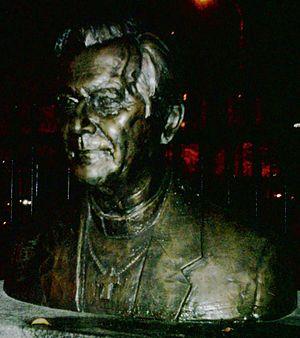
Bronze représentant Paul-Émile Léger, situé au Parc Paul-Émile Léger, boulevard René-Lévesque à Montréal à l'est du boulevard Saint-Laurent. Bronze réalisé par Paul Lancz, 1984. Prêt de la Fondation Jules et Paul-Émile Léger, 2007. Citation du cardinal
Paul Lancz est un sculpteur canadien d'origine hongroise dont de nombreuses œuvres sont exposées à Montréal et ailleurs.
Paul-Émile Léger, né le 26 avril 1904 et mort le 13 novembre 1991, était un homme d'Église québécois. Il a été archevêque de Montréal de 1950 à 1967 et cardinal. Il est le frère de Jules Léger, homme d’État et diplomate québécois.
Montréal possède une riche tradition d'art public. Inscrites de plain-pied dans le paysage urbain, les œuvres d'art public façonnent l'environnement de la métropole. Qu'elles soient intégrées aux parcs, aux places publiques, aux bibliothèques ou aux centres culturels, ces œuvres font partie du décor quotidien du montréalais ou du visiteur. Reflet de notre histoire, les œuvres d’art public de la métropole comprennent notamment des sculptures, des monuments, des bustes, des fontaines et des œuvres d’art contemporain.